Total organic carbon

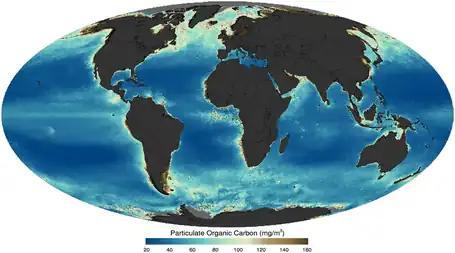
2011 Ocean particulate organic carbon derived from the MODIS-aqua

Total organic carbon (TOC) is an analytical parameter representing the concentration of organic carbon in a sample. TOC determinations are made in a variety of application areas. For example, TOC may be used as a non-specific indicator of water quality, or TOC of source rock may be used as one factor in evaluating a petroleum play. For marine surface sediments average TOC content is 0.5% in the deep ocean, and 2% along the eastern margins.